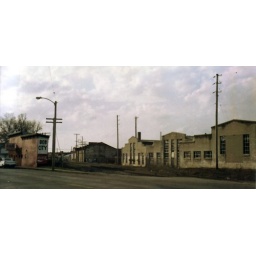
Street with Bob City bar and train tracks in Springfield, Ohio.